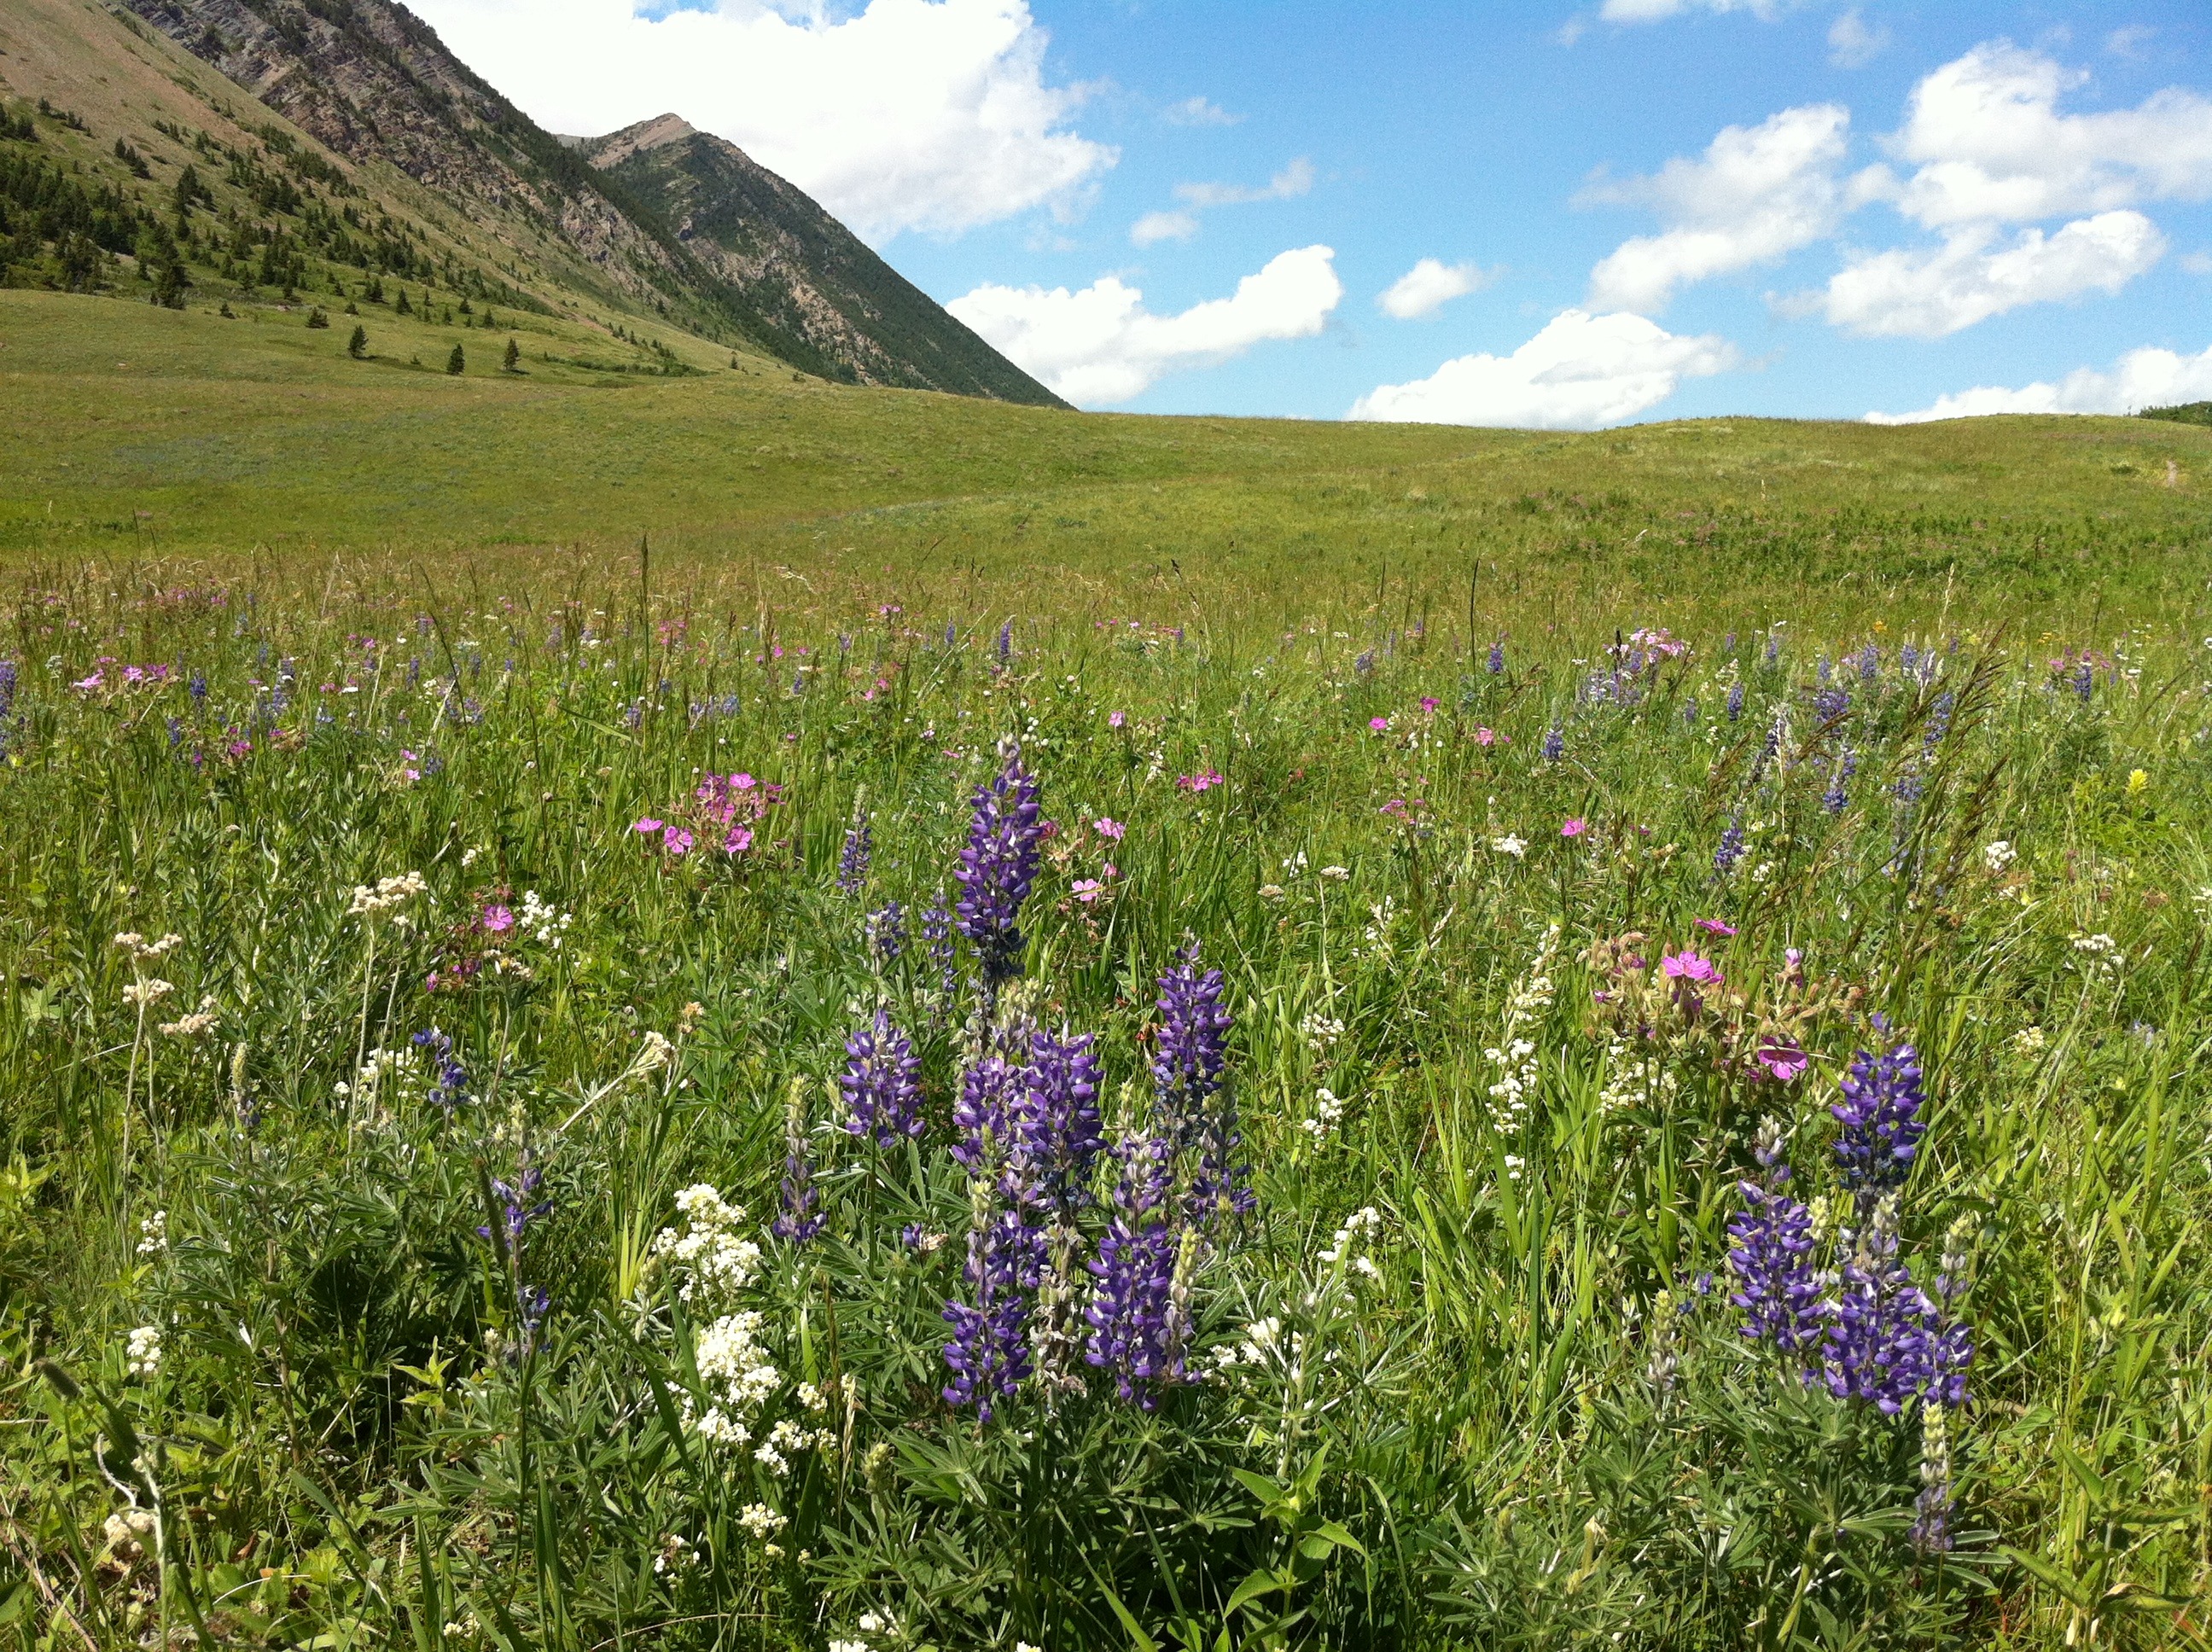
nature, grass, mountain, plant, field, meadow, prairie, flower, pasture, flora, plain, wildflower, wild plant, mountains, grassland, wildflowers, plateau, bluebonnet, woodland, habitat, ecosystem, lupin, steppe, flowering plant, natural environment, grass family, land plant, english lavender, glorious wildflower